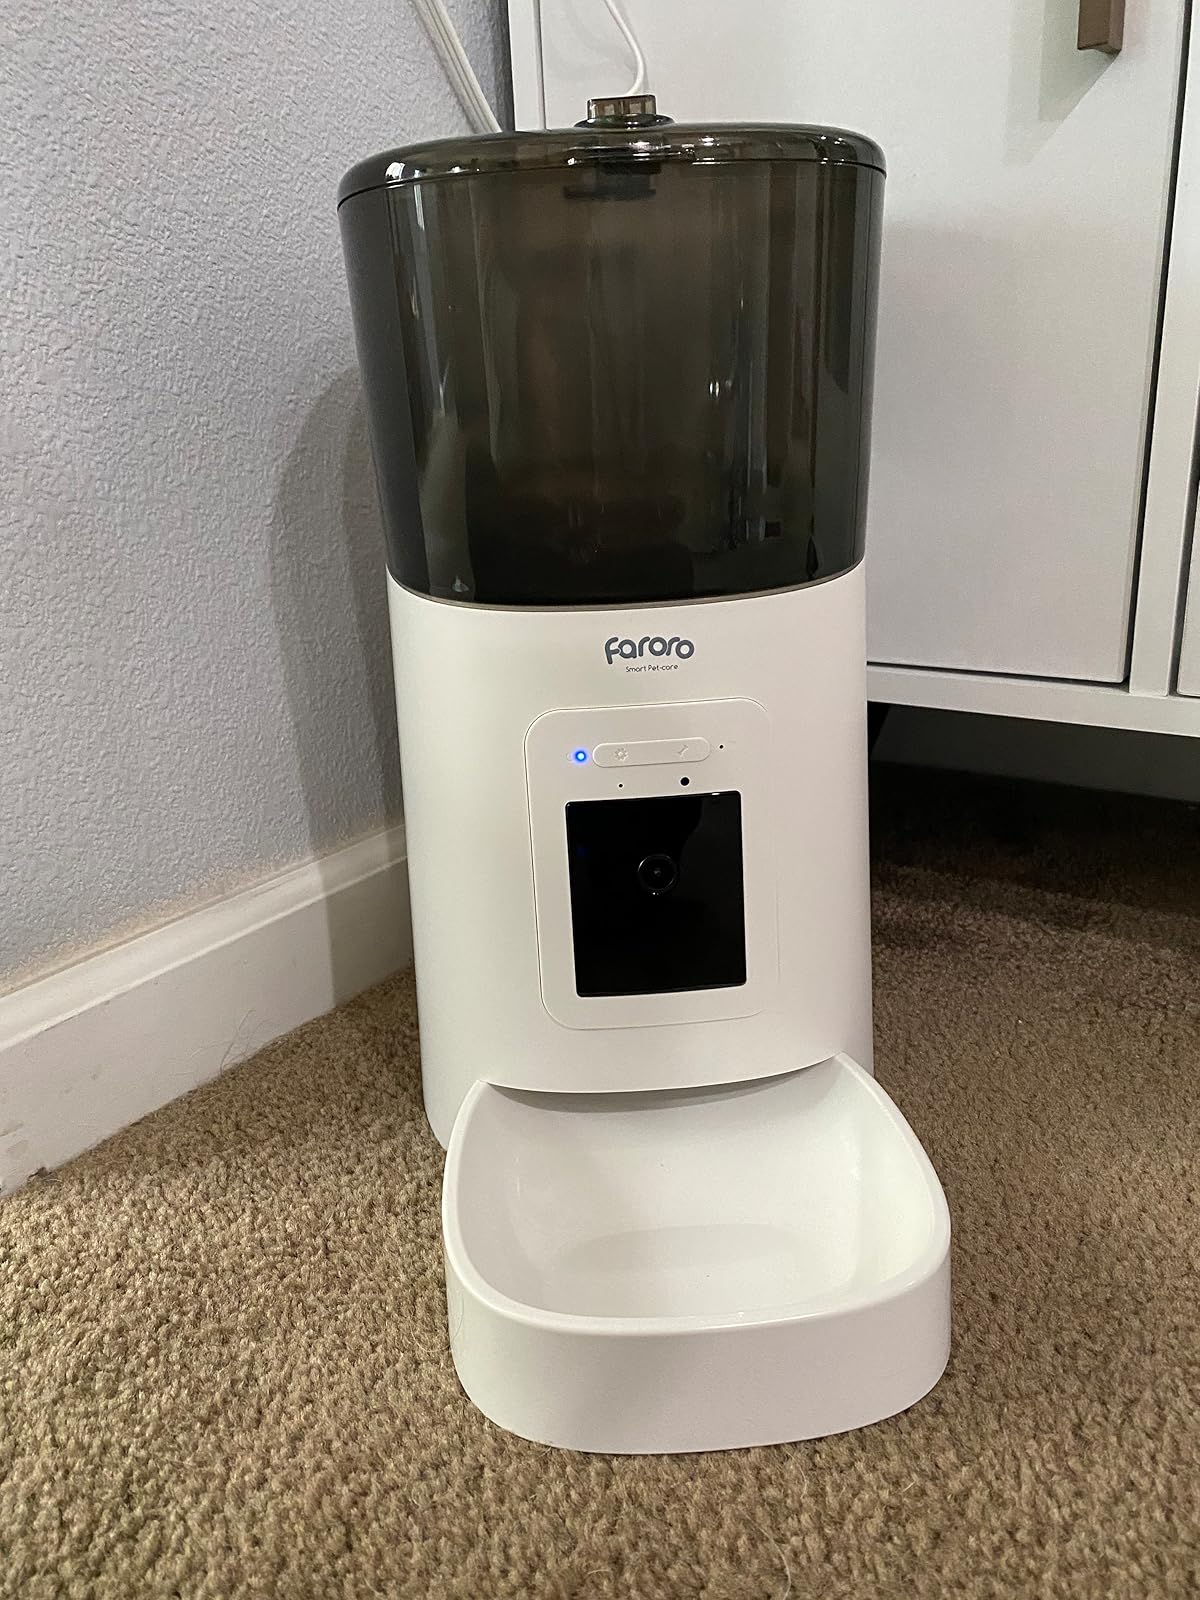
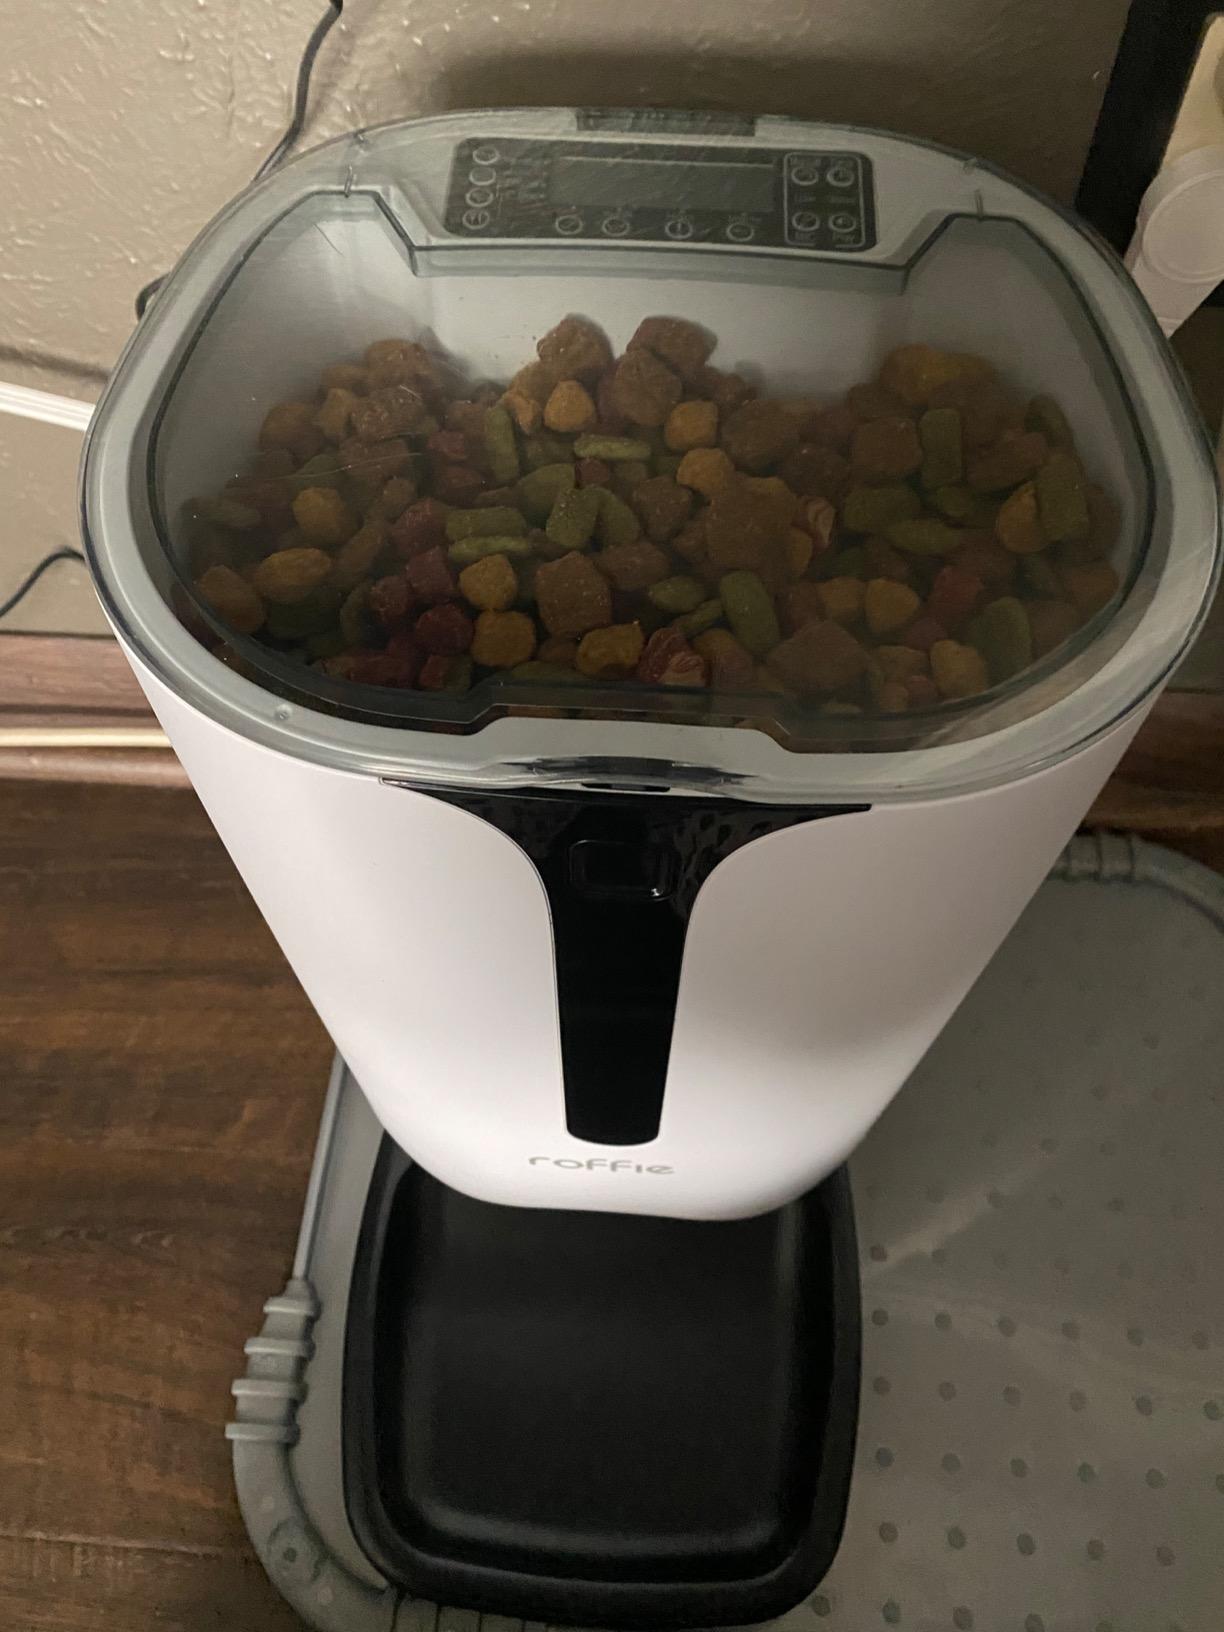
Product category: items_feeder
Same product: no